Nursery Cryme

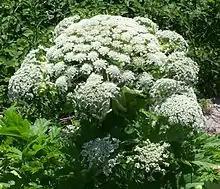
"The Return of the Giant Hogweed" described an outbreak of "Heracleum mantegazzianum" attacking the human race.

"For Absent Friends" is an acoustic song, and the first Genesis song with Collins on lead vocals. The 12-string acoustic guitars were played by Rutherford and Hackett, and supplemented by a Hohner Pianet played by Banks. After coming up with the music himself and the lyrics with Collins, Hackett recalled being shy when he presented it to Gabriel as they were the new members of the group. Rather than feeling threatened, the original members were pleased that they were contributing to the songwriting, and Gabriel even approved when the other members suggested that Collins sing the lead for the song on the record. Hackett was inspired by "Eleanor Rigby" by the Beatles to write a straightforward song about a relationship, to which Collins suggested one about two old women who had lost their husbands. They wrote most of the lyrics together in the garden of Tony Stratton-Smith's country house.